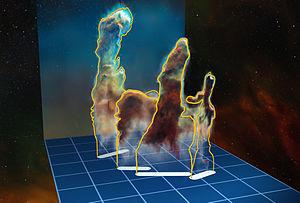
Cette représentation de la structure tri-dimensionnelle des Piliers de la Création au sein de la région de formation d'étoiles Messier 16 (également baptisée Nébuleuse de l'Aigle) repose sur de nouvelles observations effectuées par l'instrument MUSE qui équipe le Très Grand Télescope de l'ESO au Chili. Les piliers sont en réalité constitués de plusieurs éléments distincts situés de part et d'autre de l'amas d'étoiles NGC 6611. Sur cette image, la distance relative qui sépare les piliers le long de la ligne de visée n'est pas à l'échelle.